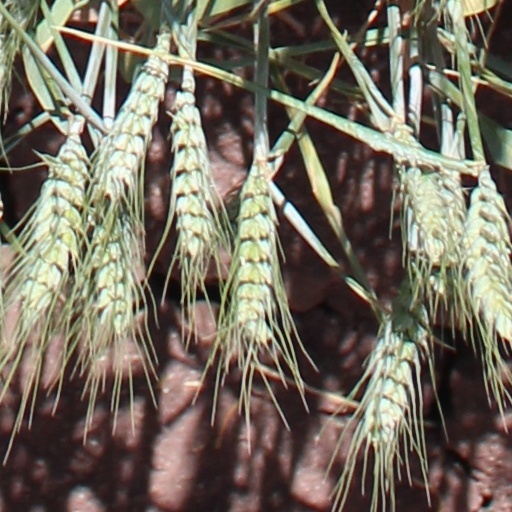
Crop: wheat